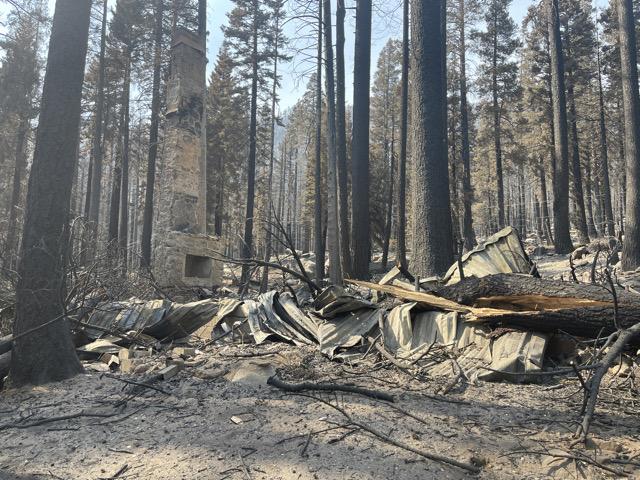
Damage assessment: destroyed